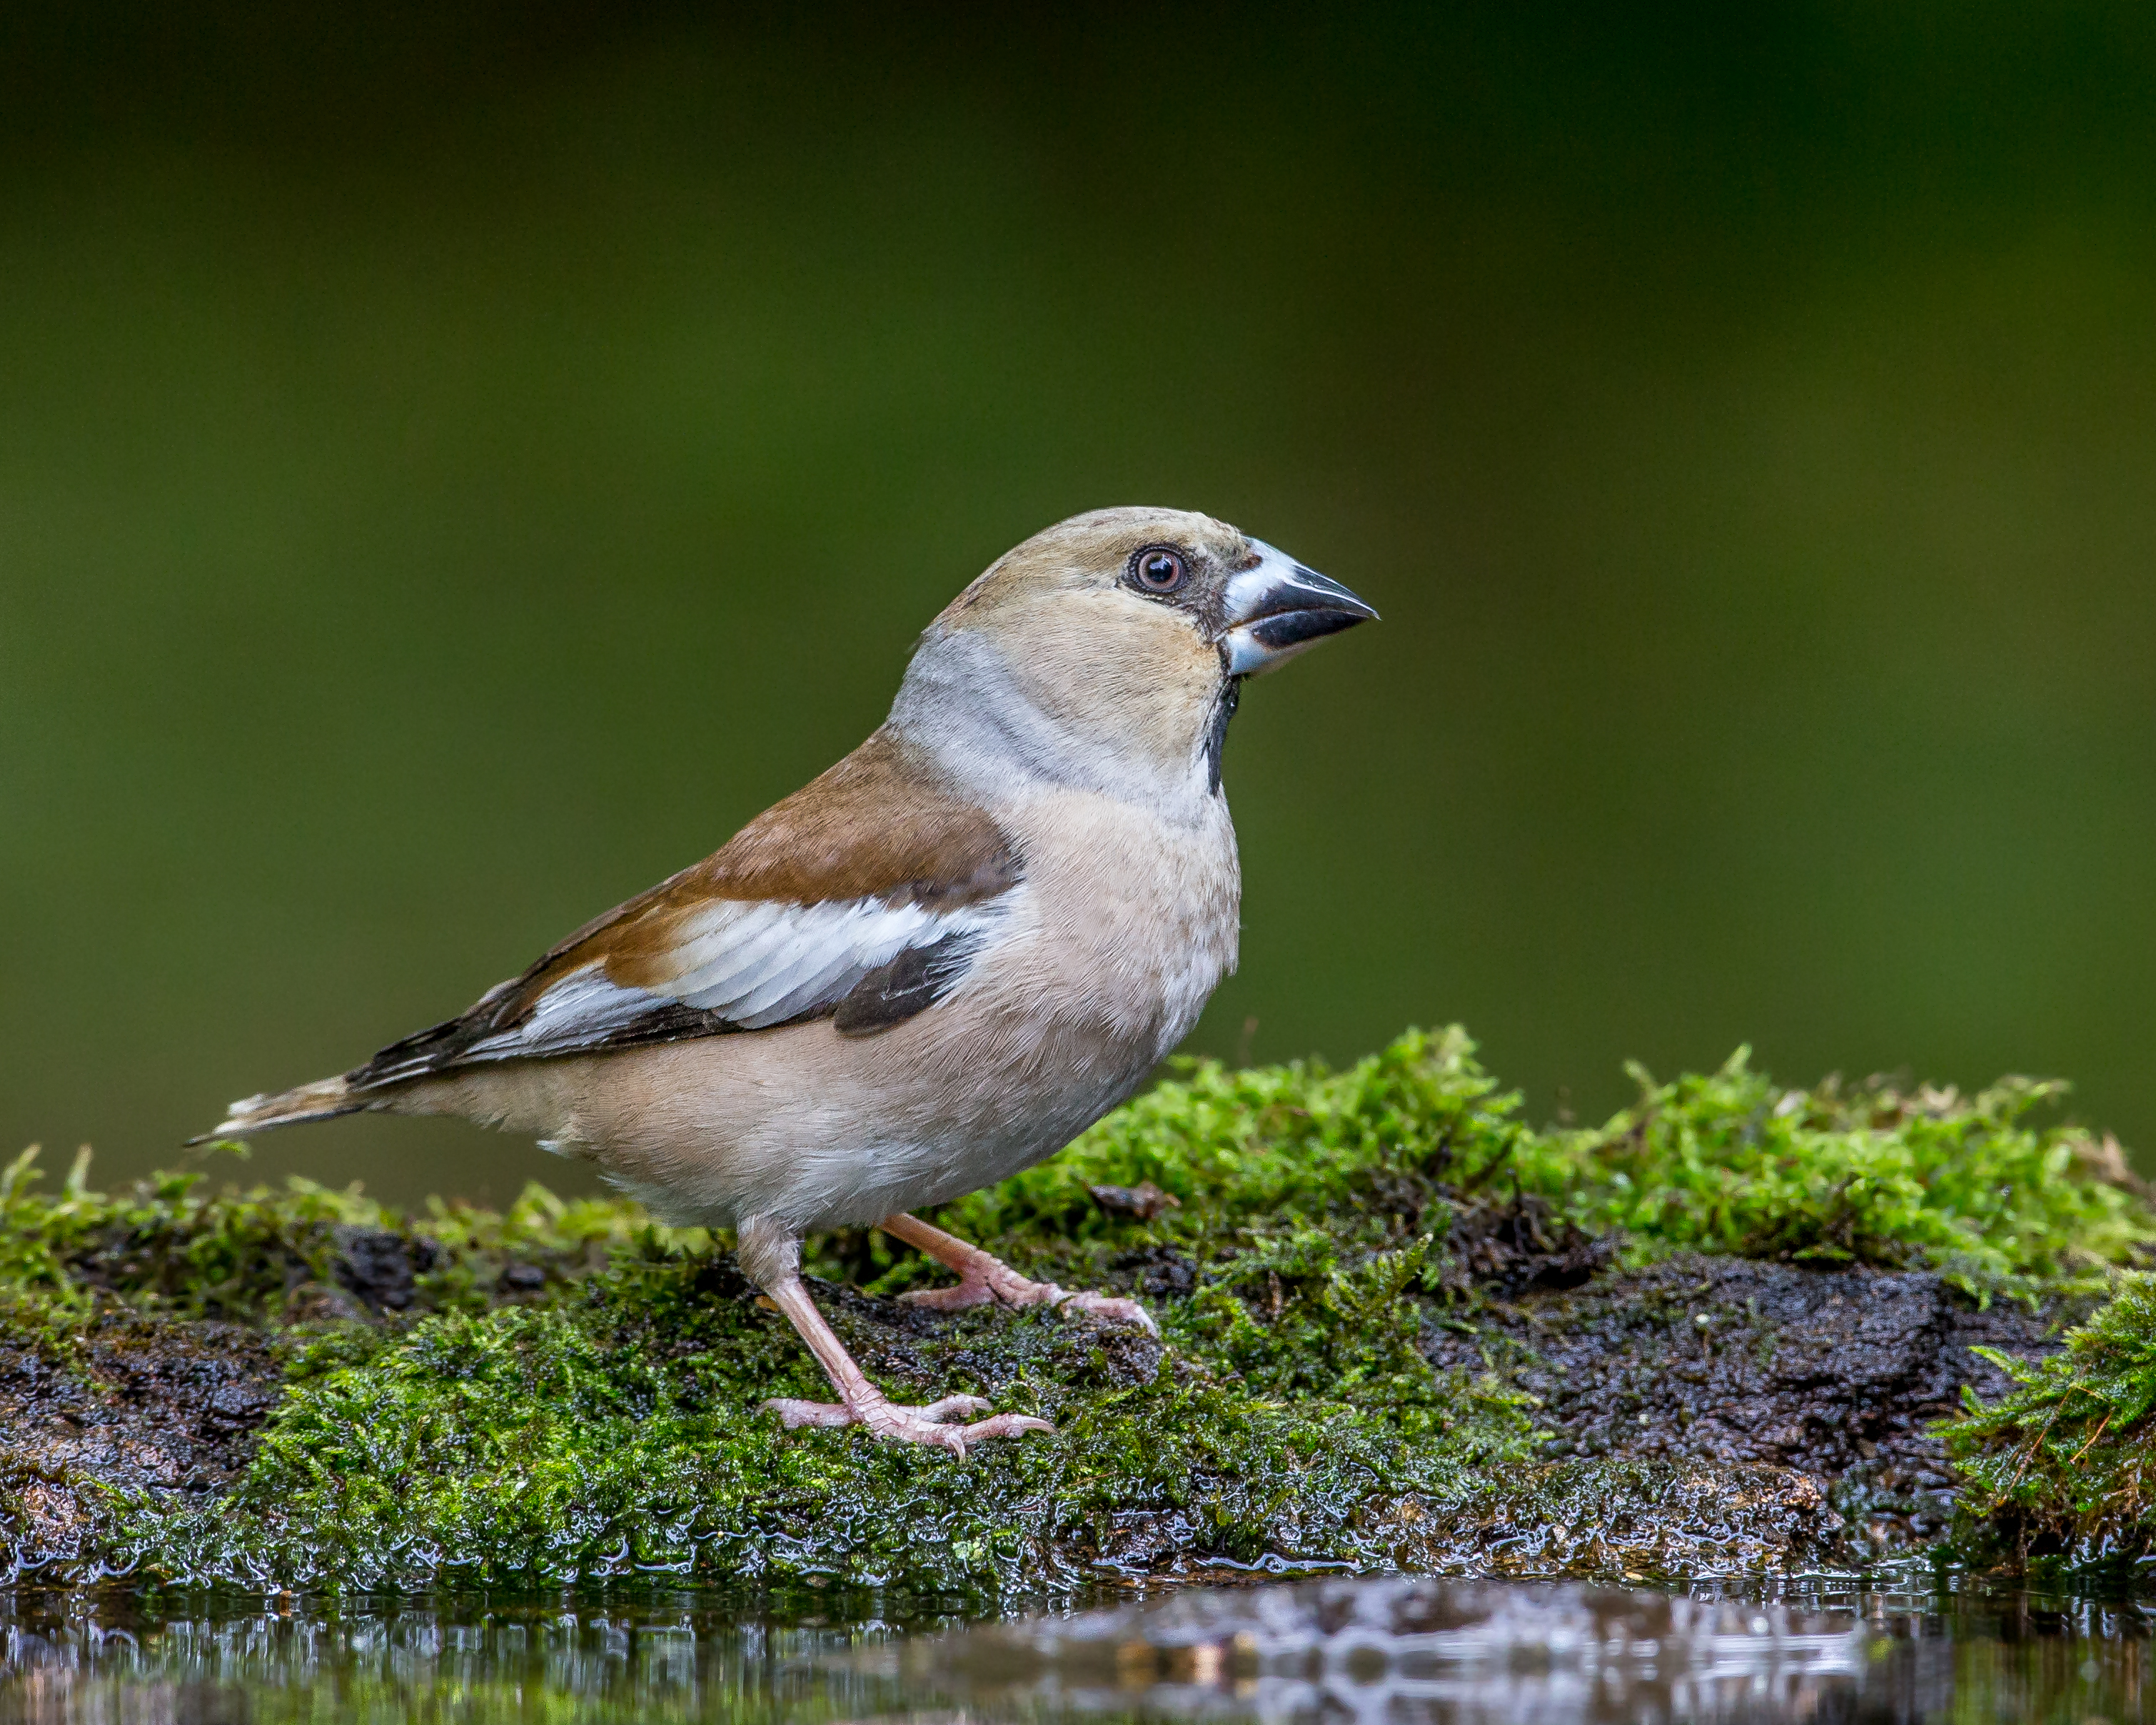
nature, bird, wildlife, beak, fauna, jay, vertebrate, hungary, sparrow, finch, andymorffew, morffew, hawfinch, brambling, house sparrow, old world flycatcher, perching bird, emberizidae, cinclidae